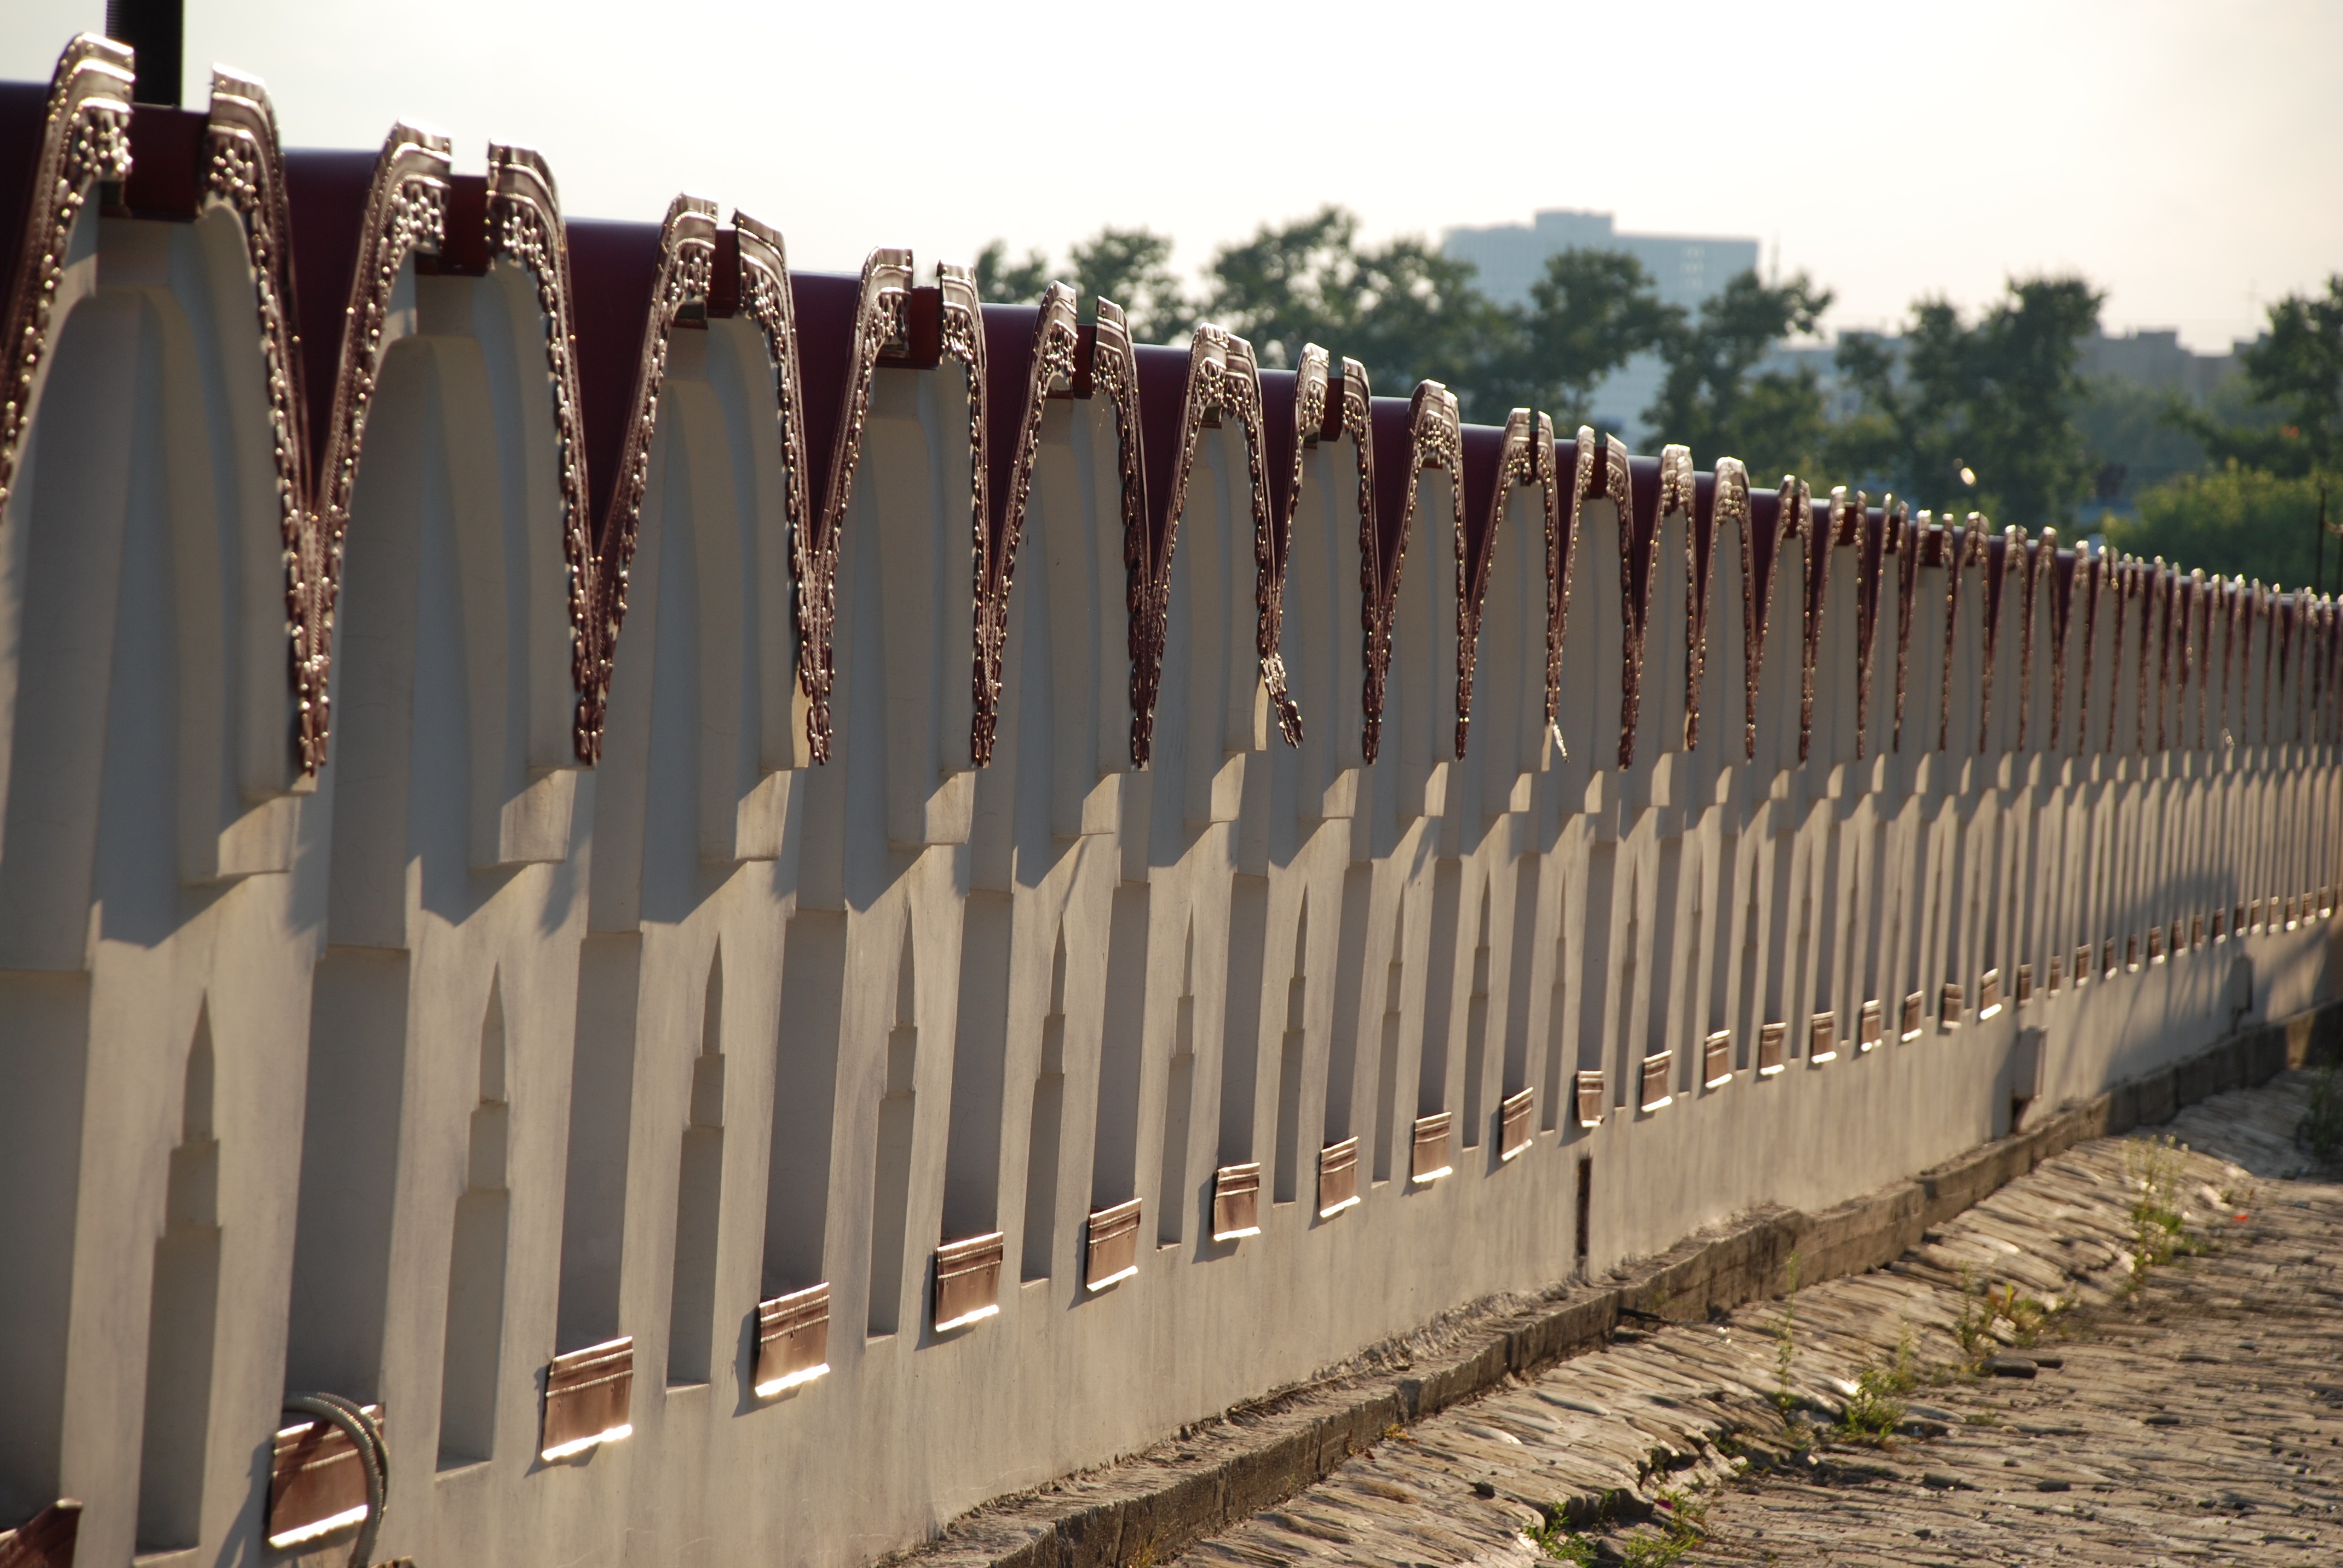
fence, wall, park, nikon, picket fence, material, handrail, moscow, gorkypark, nikkor, russia, d80, moskau, 18135mmf3556g, 18135mm, nikond80, moscou, baluster, outdoor structure, home fencing, afsnikkor18135mm13556ged